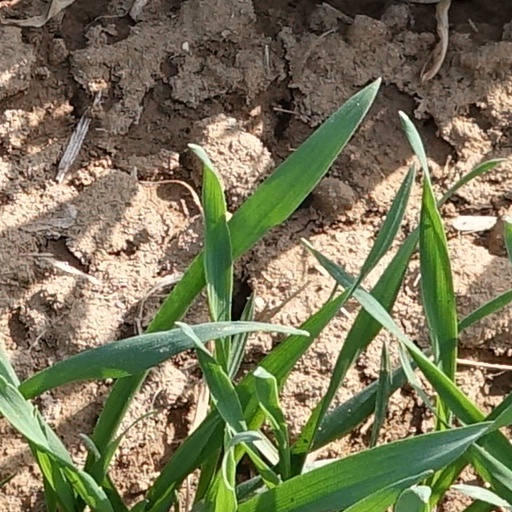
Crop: wheat